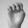
ASL letter: E